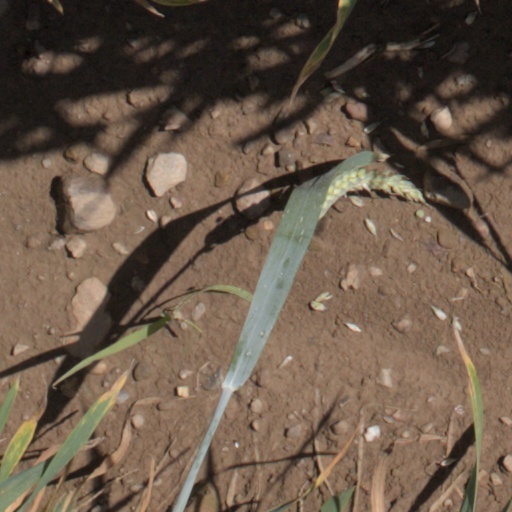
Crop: wheat